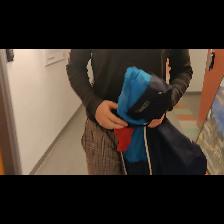
Label: Human